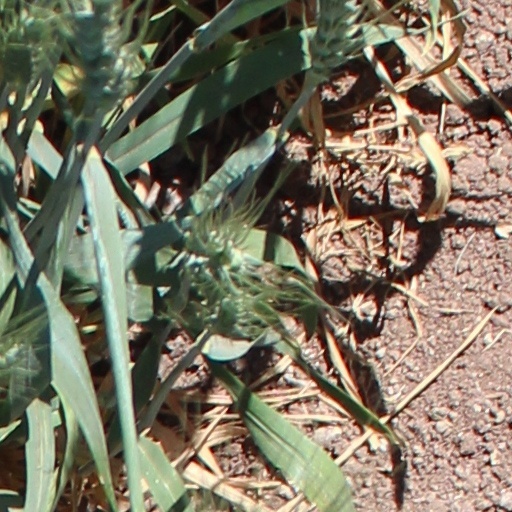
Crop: wheat